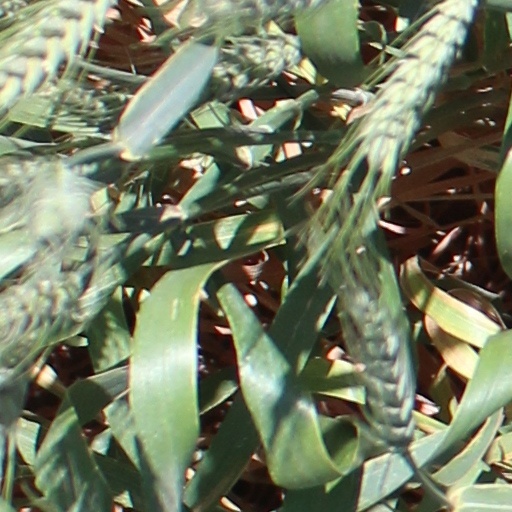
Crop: wheat